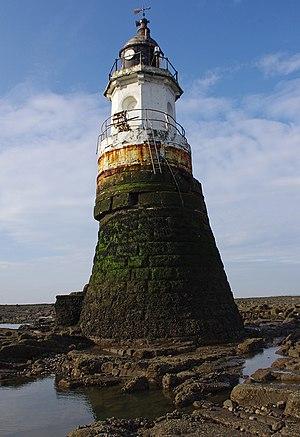
Le phare de Plover Scar est un phare situé à l'entrée de l'estuaire de la rivière Lune, près de Cockersand Abbey, dans le comté du Lancashire en Angleterre.
Ceci est la liste des phares d'Angleterre du nord-est au nord-ouest. Elle comprend aussi des phares qui ne sont plus utilisés comme lumière, mais qui sont encore debout. Ils sont gérés, pour l'essentiel, par le Trinity House Lighthouse Service, l'organisme britannique des phares et balises.